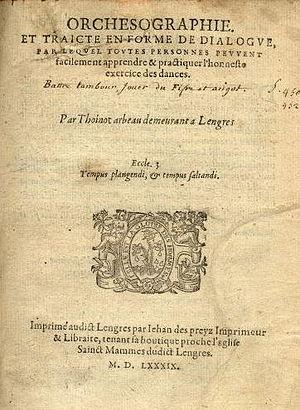
L'Orchesographie et traicté en forme de dialogue par lequel toutes personnes peuvent facilement apprendre & practiquer l'honneste exercice des dances est un traité de danse publié en 1589 par Thoinot Arbeau, anagramme de Jehan Tabourot, chanoine de Langres.
Thoinot Arbeau est un chanoine, compositeur et écrivain langrois.